Evelyn Shirley (1788–1856)

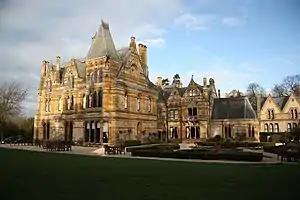
Ettington Park

Shirley was the eldest son of Evelyn Shirley, son of the Hon. George Shirley, younger son of Robert Shirley, 1st Earl Ferrers. His mother was Phillis Byam Wollaston, daughter of Charlton Wollaston. He was educated at Rugby School later Matriculating to St John's College, Cambridge in 1807.